Olivier Pantaloni

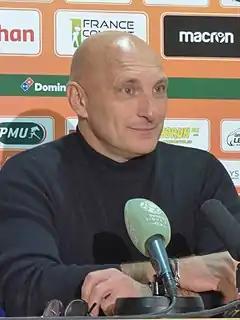
Pantaloni as Ajaccio manager in 2018

Olivier Pantaloni (born 13 December 1966) is a French football manager and former player. He is the current head coach of club Lorient.